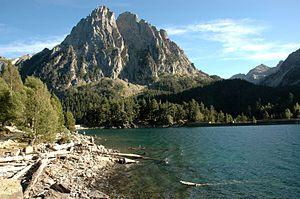
Le parc national d'Aigüestortes et lac Saint-Maurice a été créé en 1955. C'est l'unique parc national espagnol de la communauté autonome de Catalogne.
Cet article recense les zones humides de l'Espagne concernées par la convention de Ramsar.